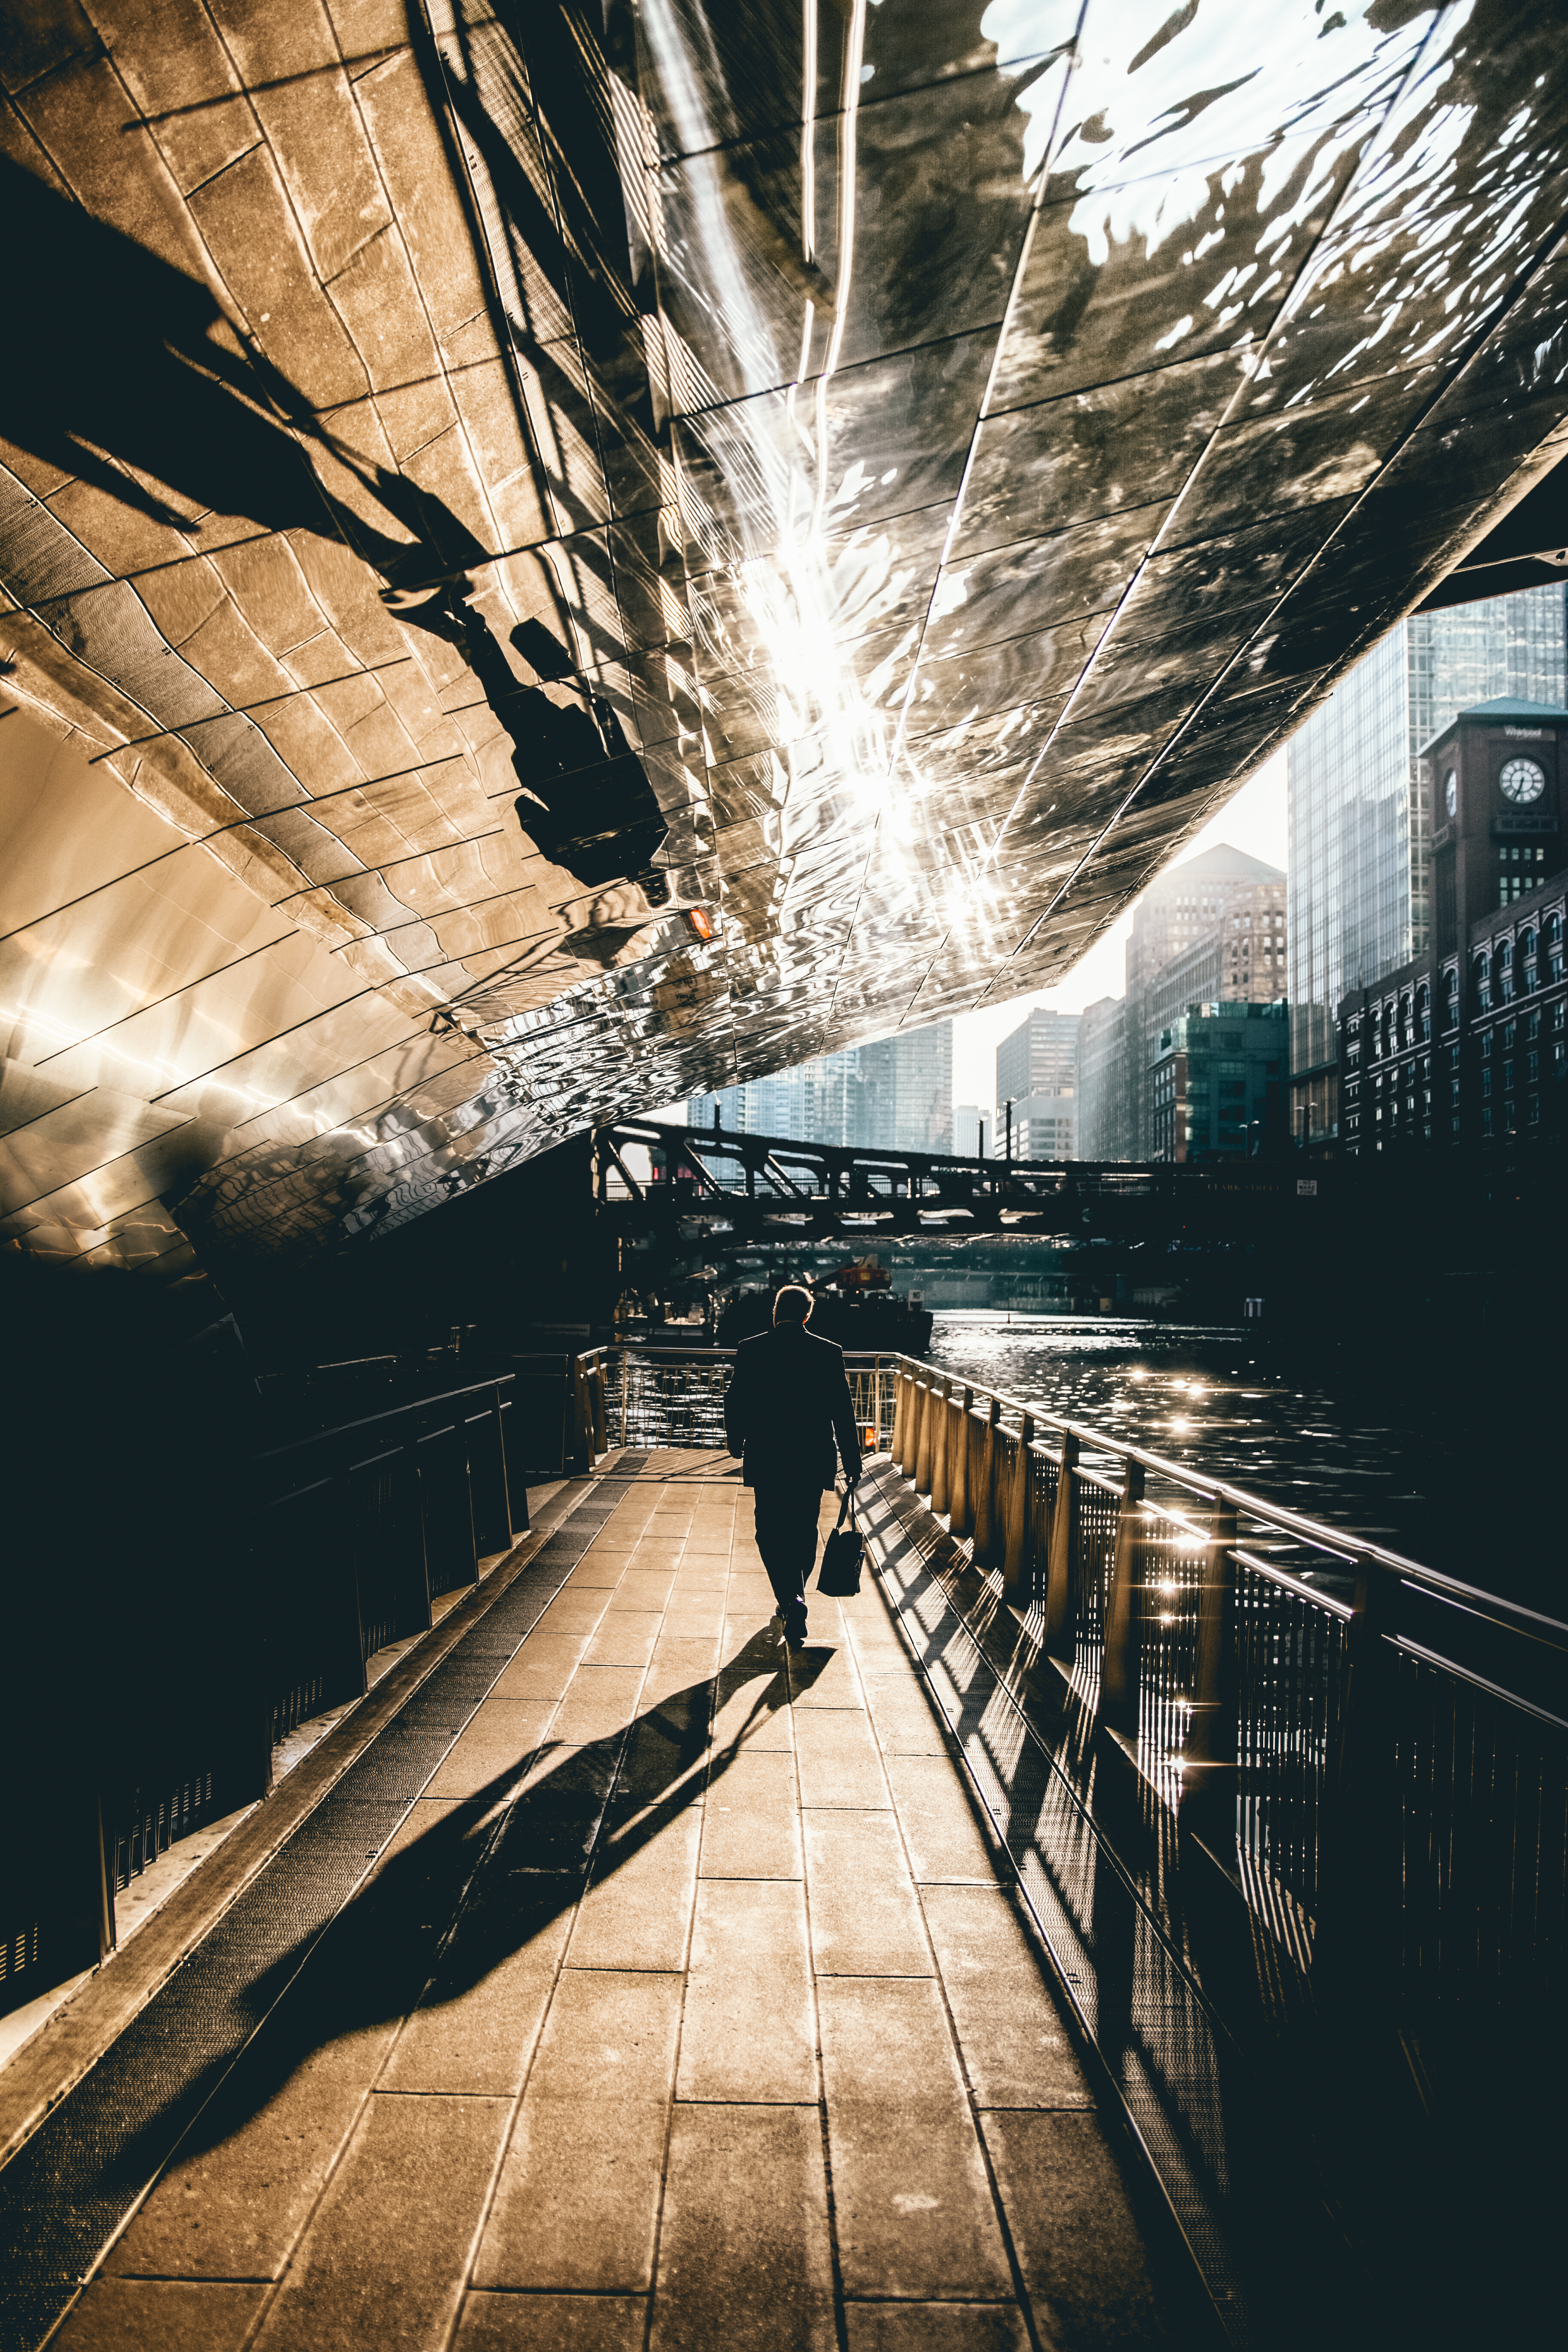
light, water, architecture, sky, reflection, tree, line, sunlight, city, photography, plant, shadow, illustration, night, street, space, world, lens flare, building